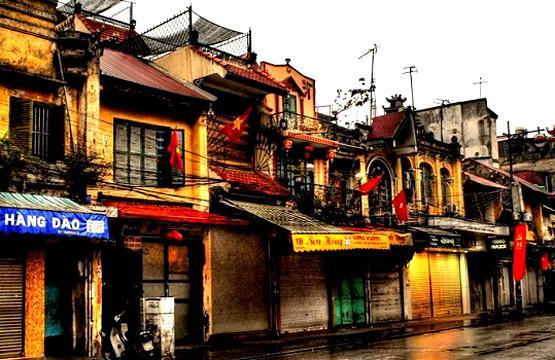
những ngôi nhà ở trên phố đang trong trạng thái đóng cửa